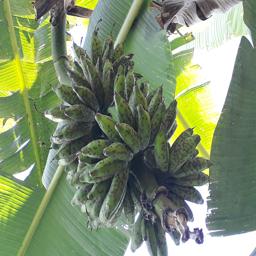
Label: BANANA FRUIT- SCARRING BEETLE